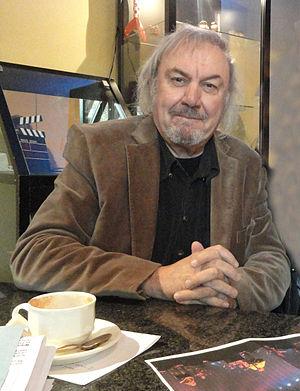
Zjef Vanuytsel est un chanteur belge né à Mol le 6 juillet 1945 et mort à Louvain le 30 décembre 2015.